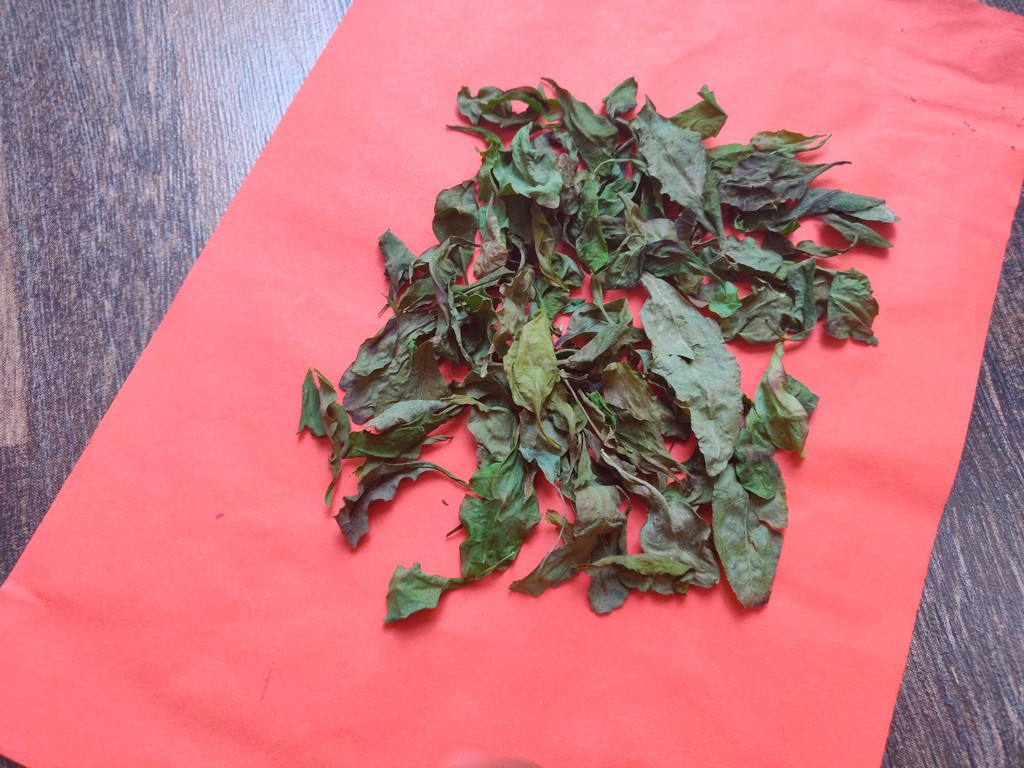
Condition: Dried
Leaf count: multiple
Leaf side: unknown